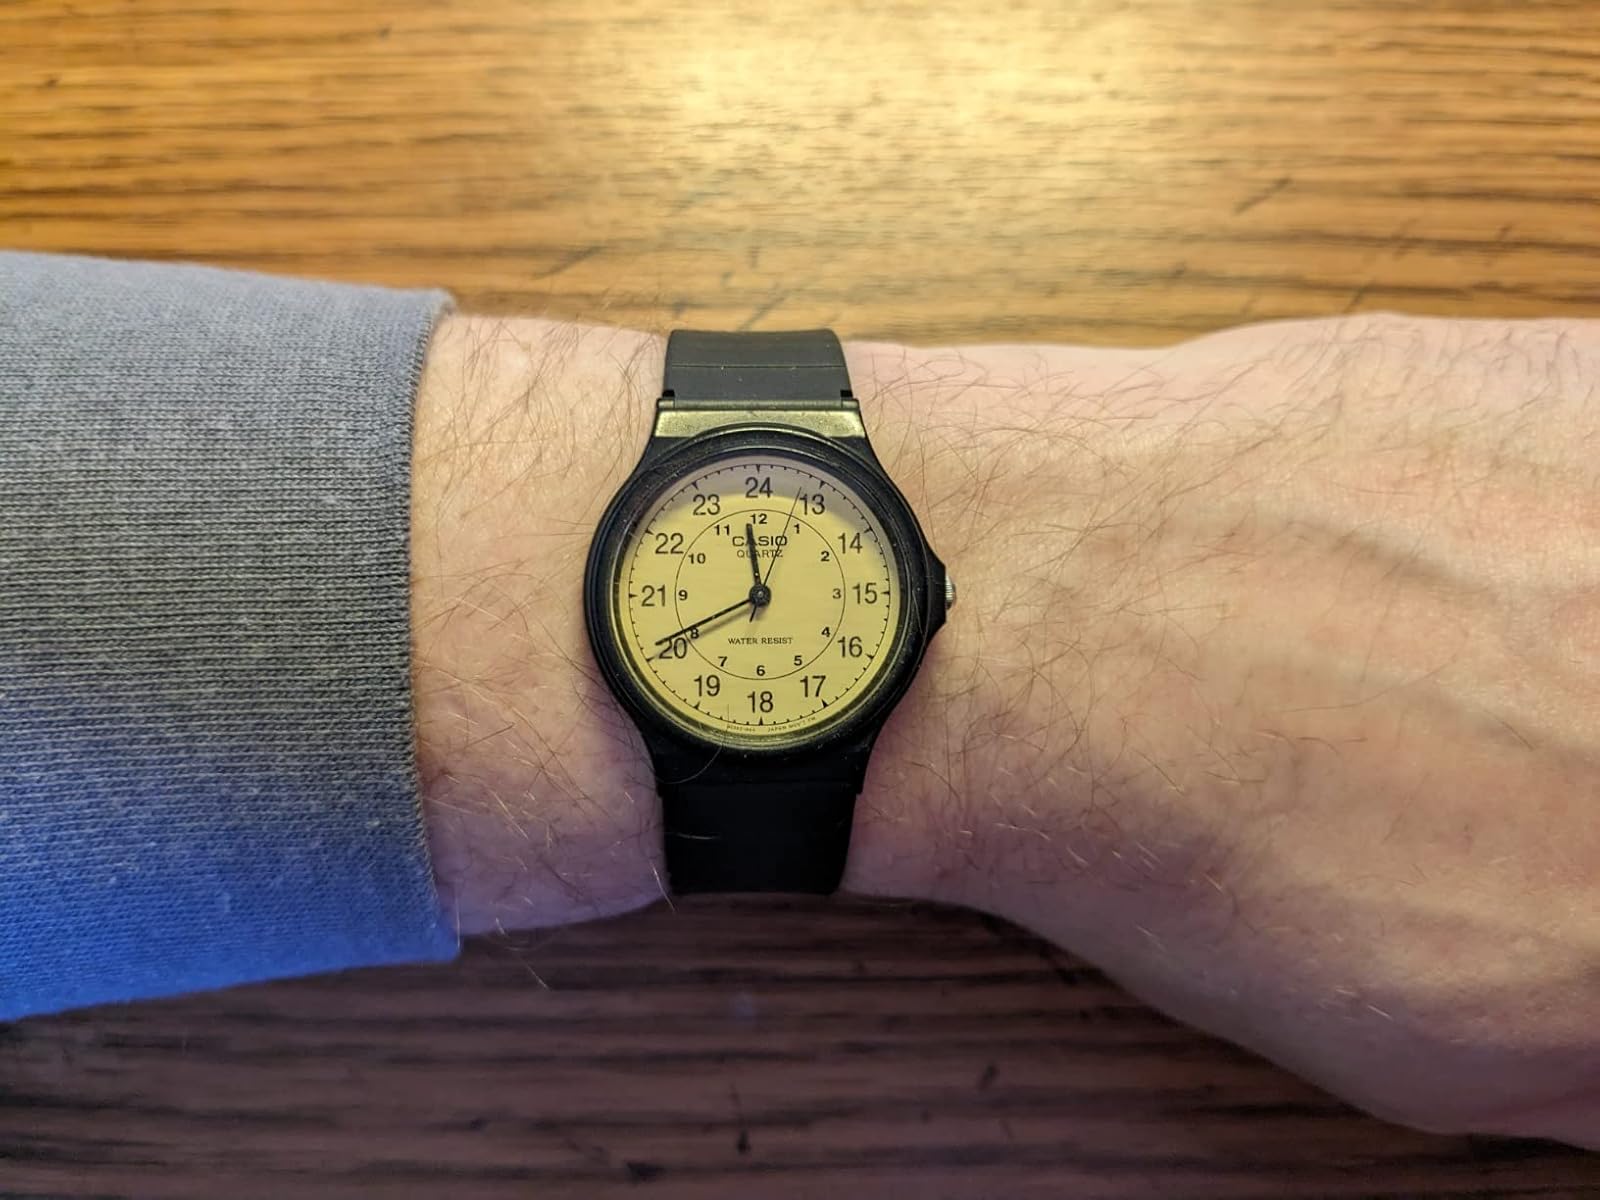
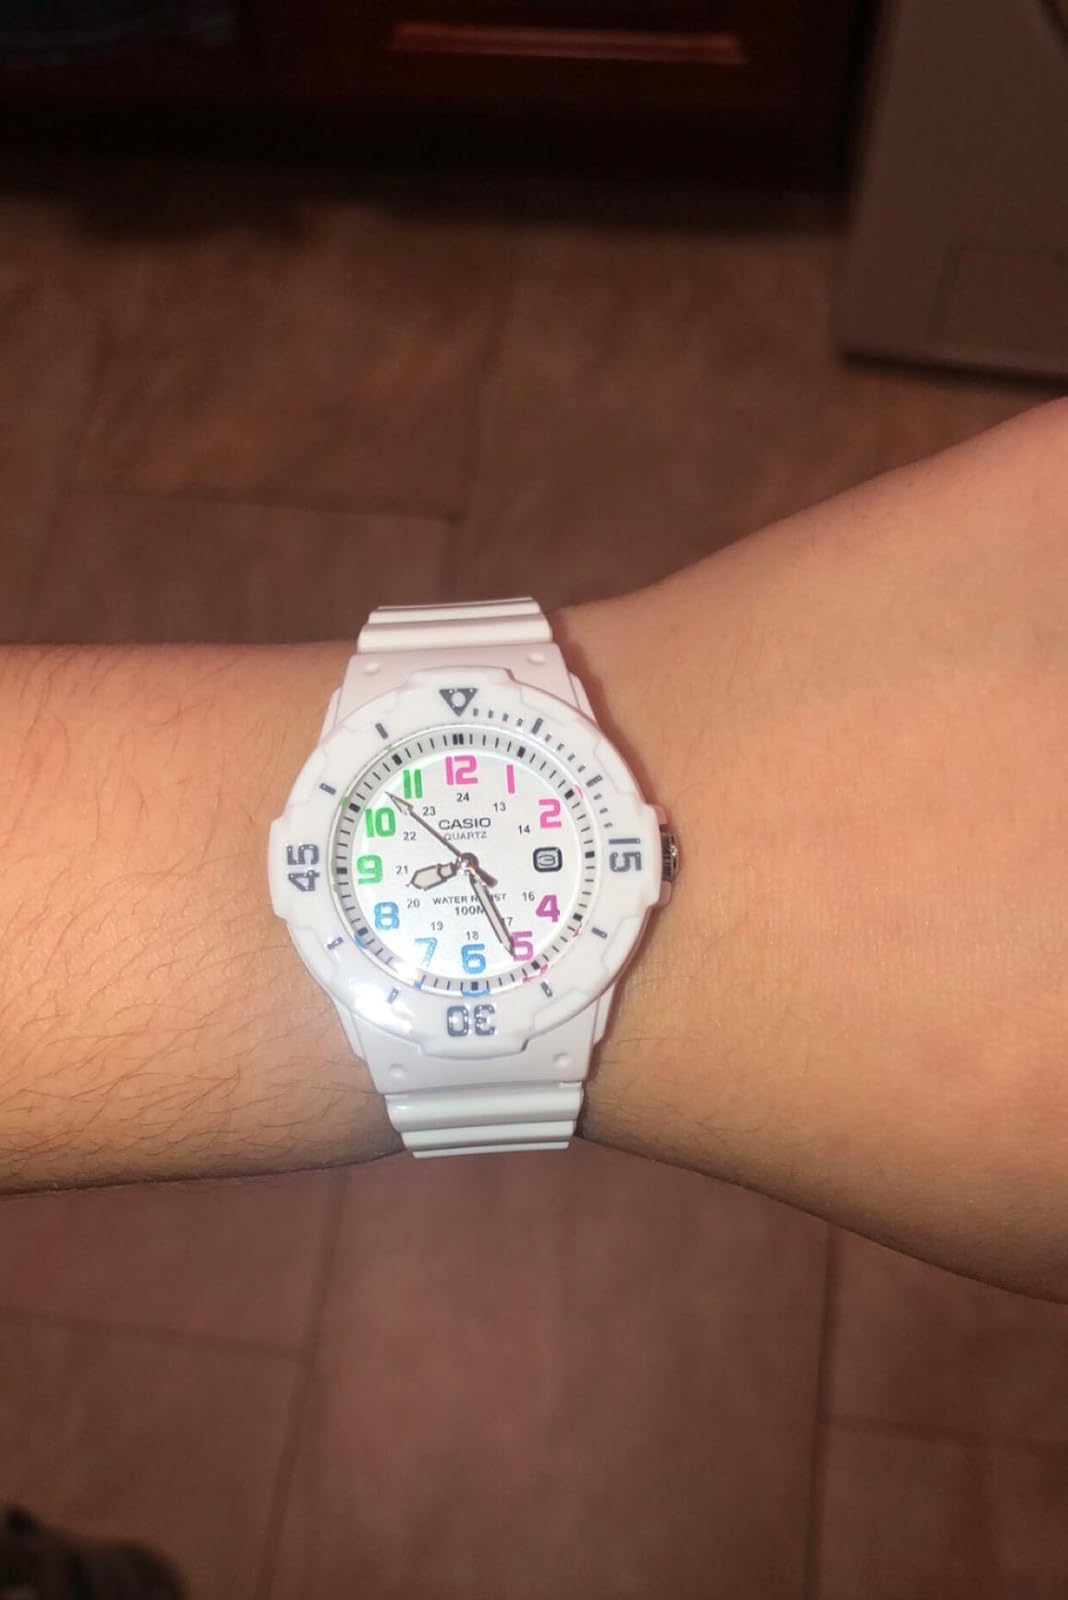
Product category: accessories_watch
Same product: no